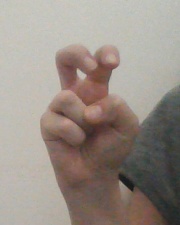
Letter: toot